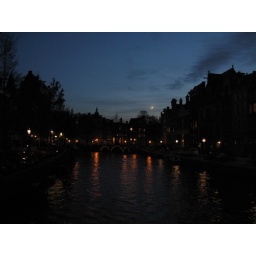
This is my favorite time around 5pm. I just love the blue color of the sky at that time.